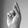
ASL letter: K